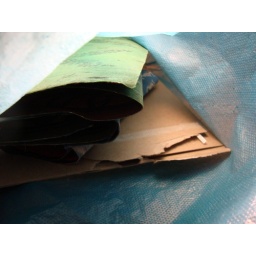
what's in the blue bag